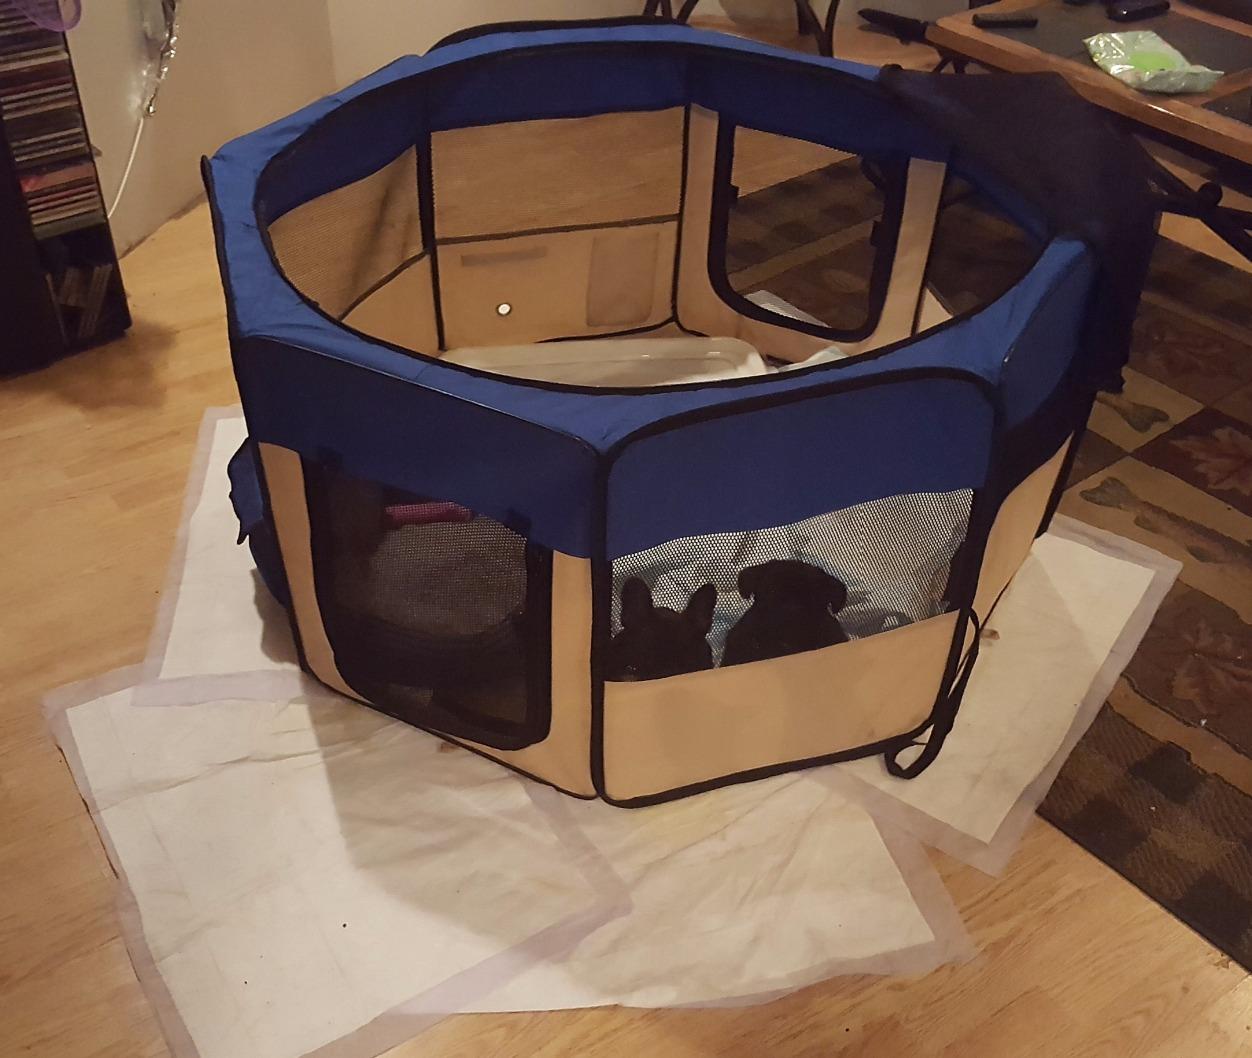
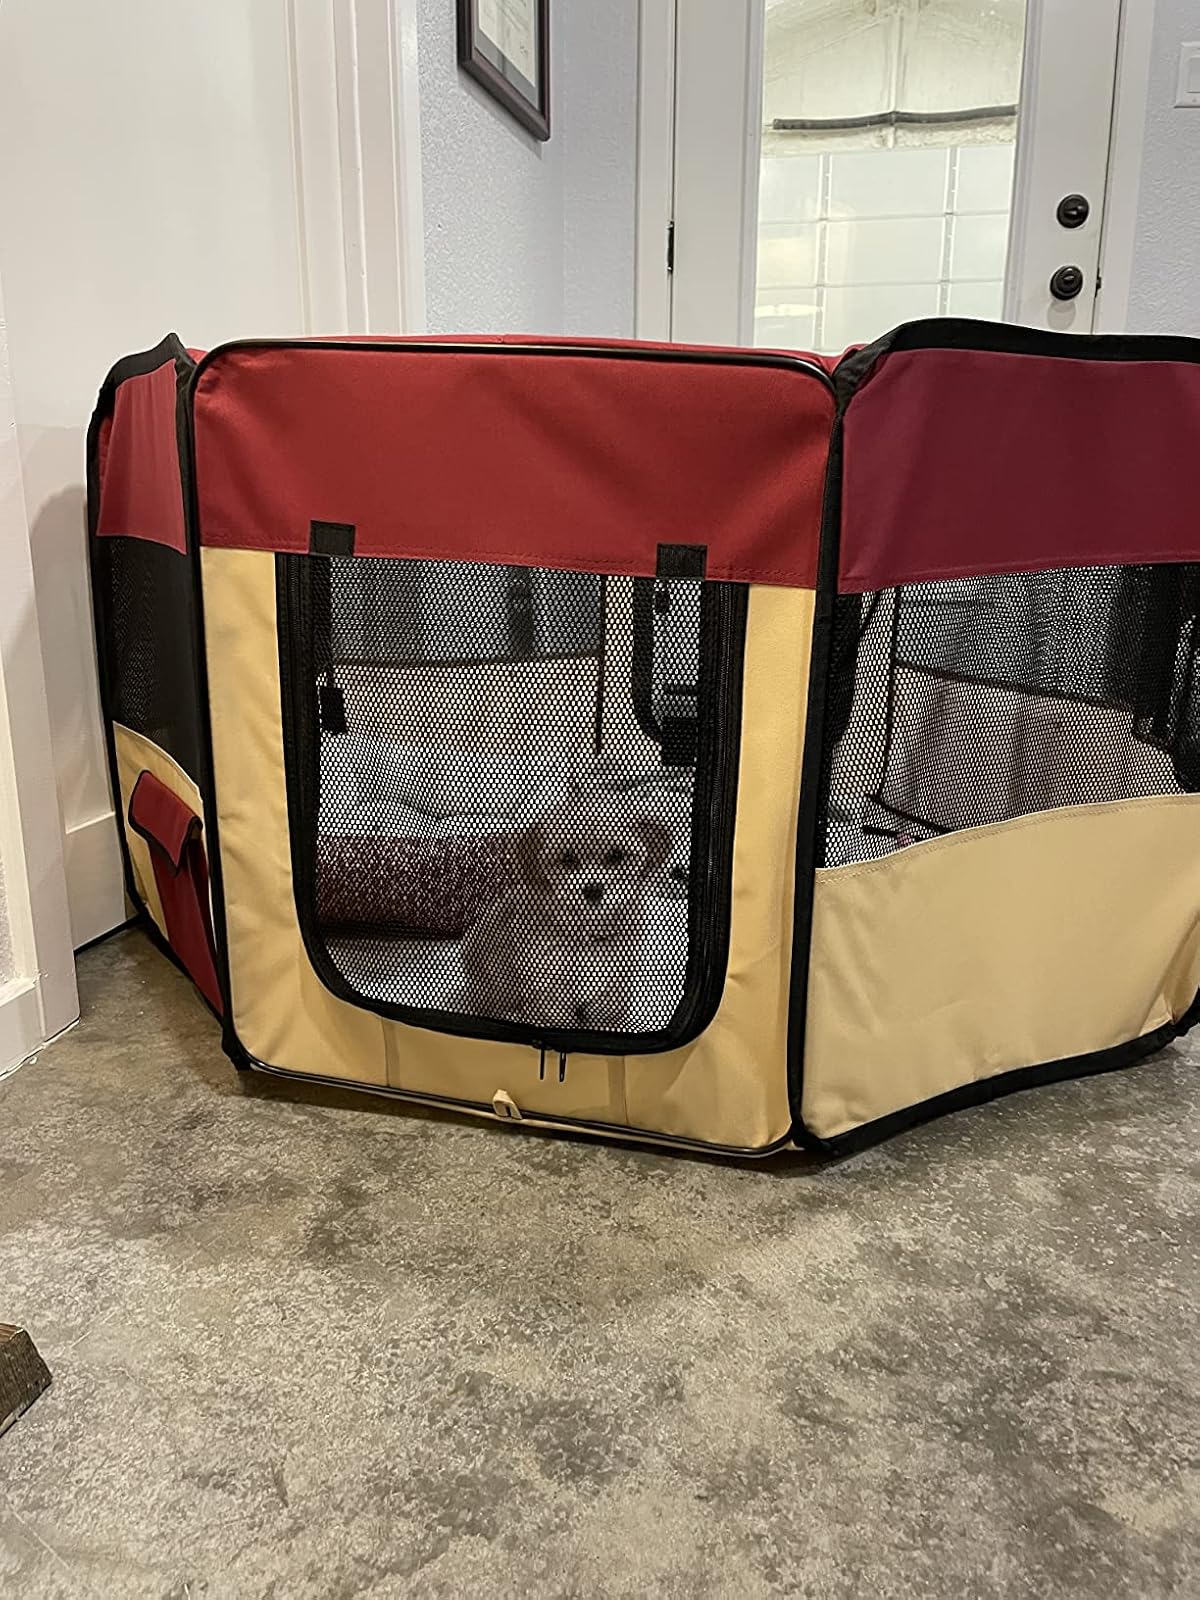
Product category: items_kennel
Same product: no